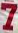
Number: 7